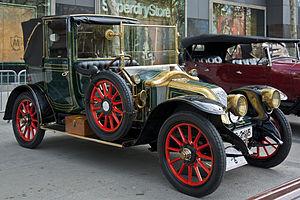
Renault Type EF de 1914 au 54ème rallye international de Voitures d'Époque Barcelone-Sitges (2012)
Renault 12CV est l’appellation commerciale d'une automobile de la marque Renault produite de 1909 à 1922.